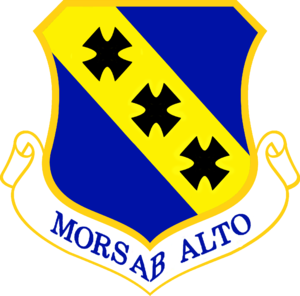
Le 7th Bomb Wing, est une unité de bombardement stratégique de l'Air Combat Command de l'United States Air Force basée à Dyess Air Force Base près d'Abilene dans le Texas.
Voici une liste des installations de la United States Air Force.